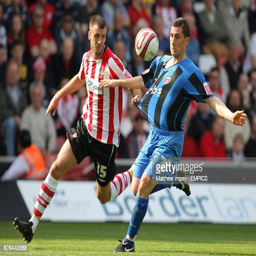
football player and battle for the ball